Luke O'Loughlin

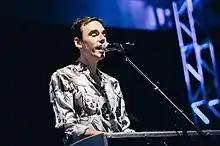
O'Loughlin performing in I Know Leopard at SXSW in 2019

O'Loughlin was born in Adelaide, South Australia, to former model Tanya Powell of Tanya Powell Model Agency, and is a graduate of University Senior College.